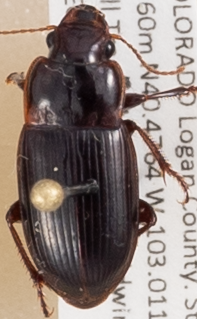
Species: Harpalus reversus
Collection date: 2014-07-22
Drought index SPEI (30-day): -0.016
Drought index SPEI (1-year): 0.63
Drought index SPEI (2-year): -0.656